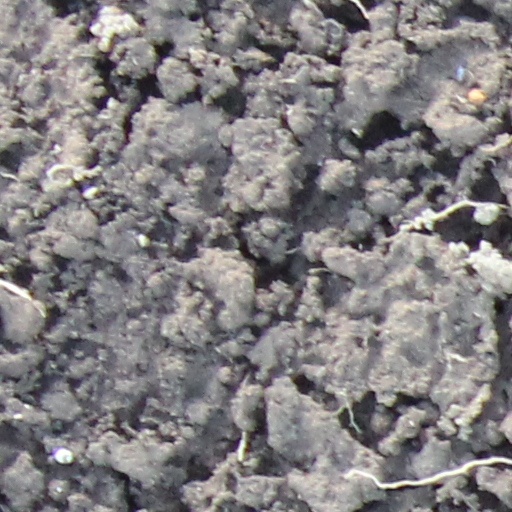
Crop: wheat